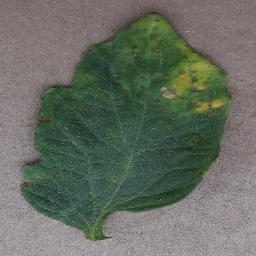
Label: Tomato___Bacterial_spot